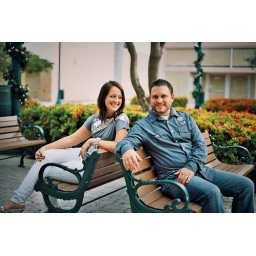
All puns intended.I love the red flowers in the background.